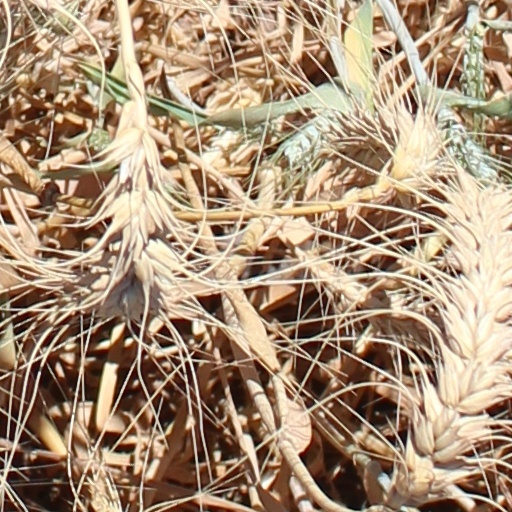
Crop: wheat